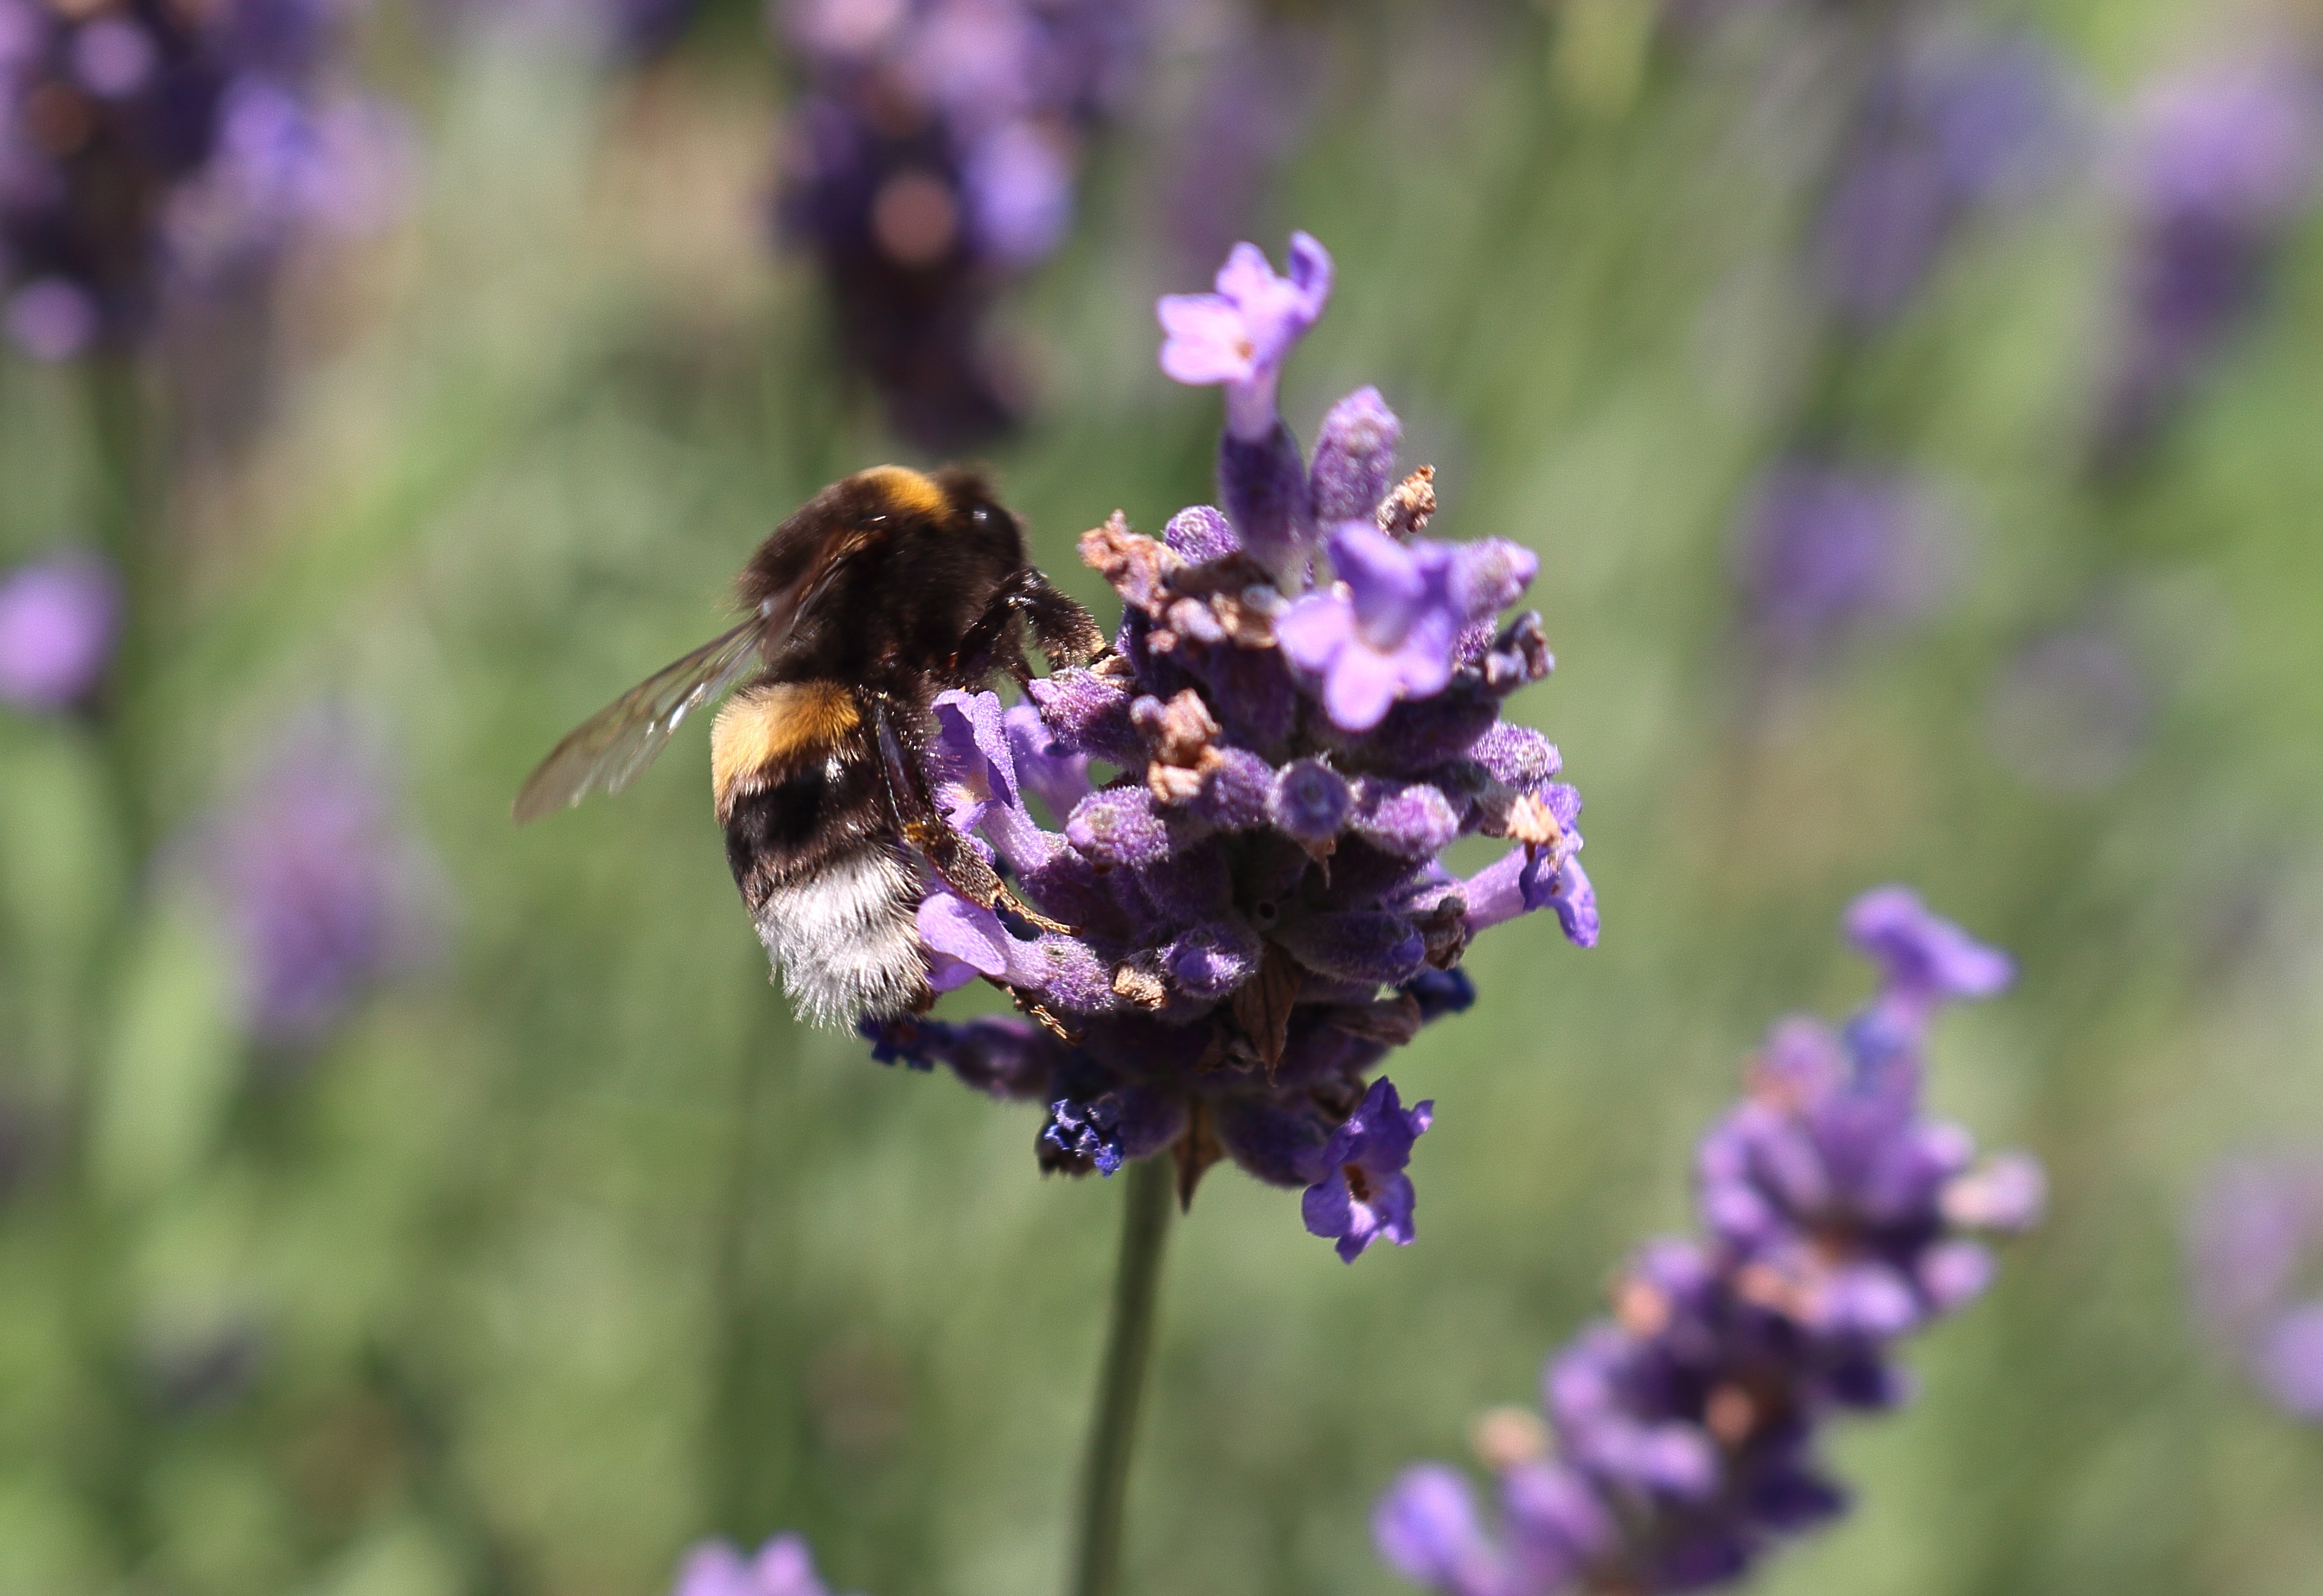
nature, plant, meadow, flower, purple, bloom, summer, pollen, pollination, herb, insect, macro, botany, garden, close, flora, lavender, fauna, invertebrate, wildflower, violet, bee, bumblebee, nectar, macro photography, inflorescence, flowering plant, honey bee, flying insects, lavender flowers, true lavender, lavandula angustifolia, pollinator, land plant, membrane winged insect, english lavender, french lavender